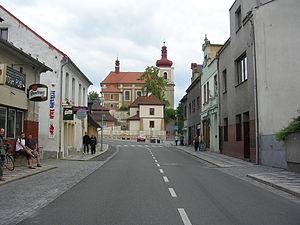
Horní Bukovina est une commune du district de Mladá Boleslav, dans la région de Bohême centrale, en République tchèque. Sa population s'élevait à 242 habitants en 2020.